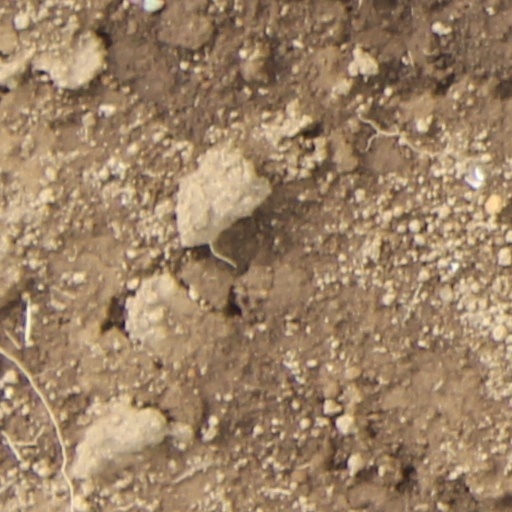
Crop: wheat